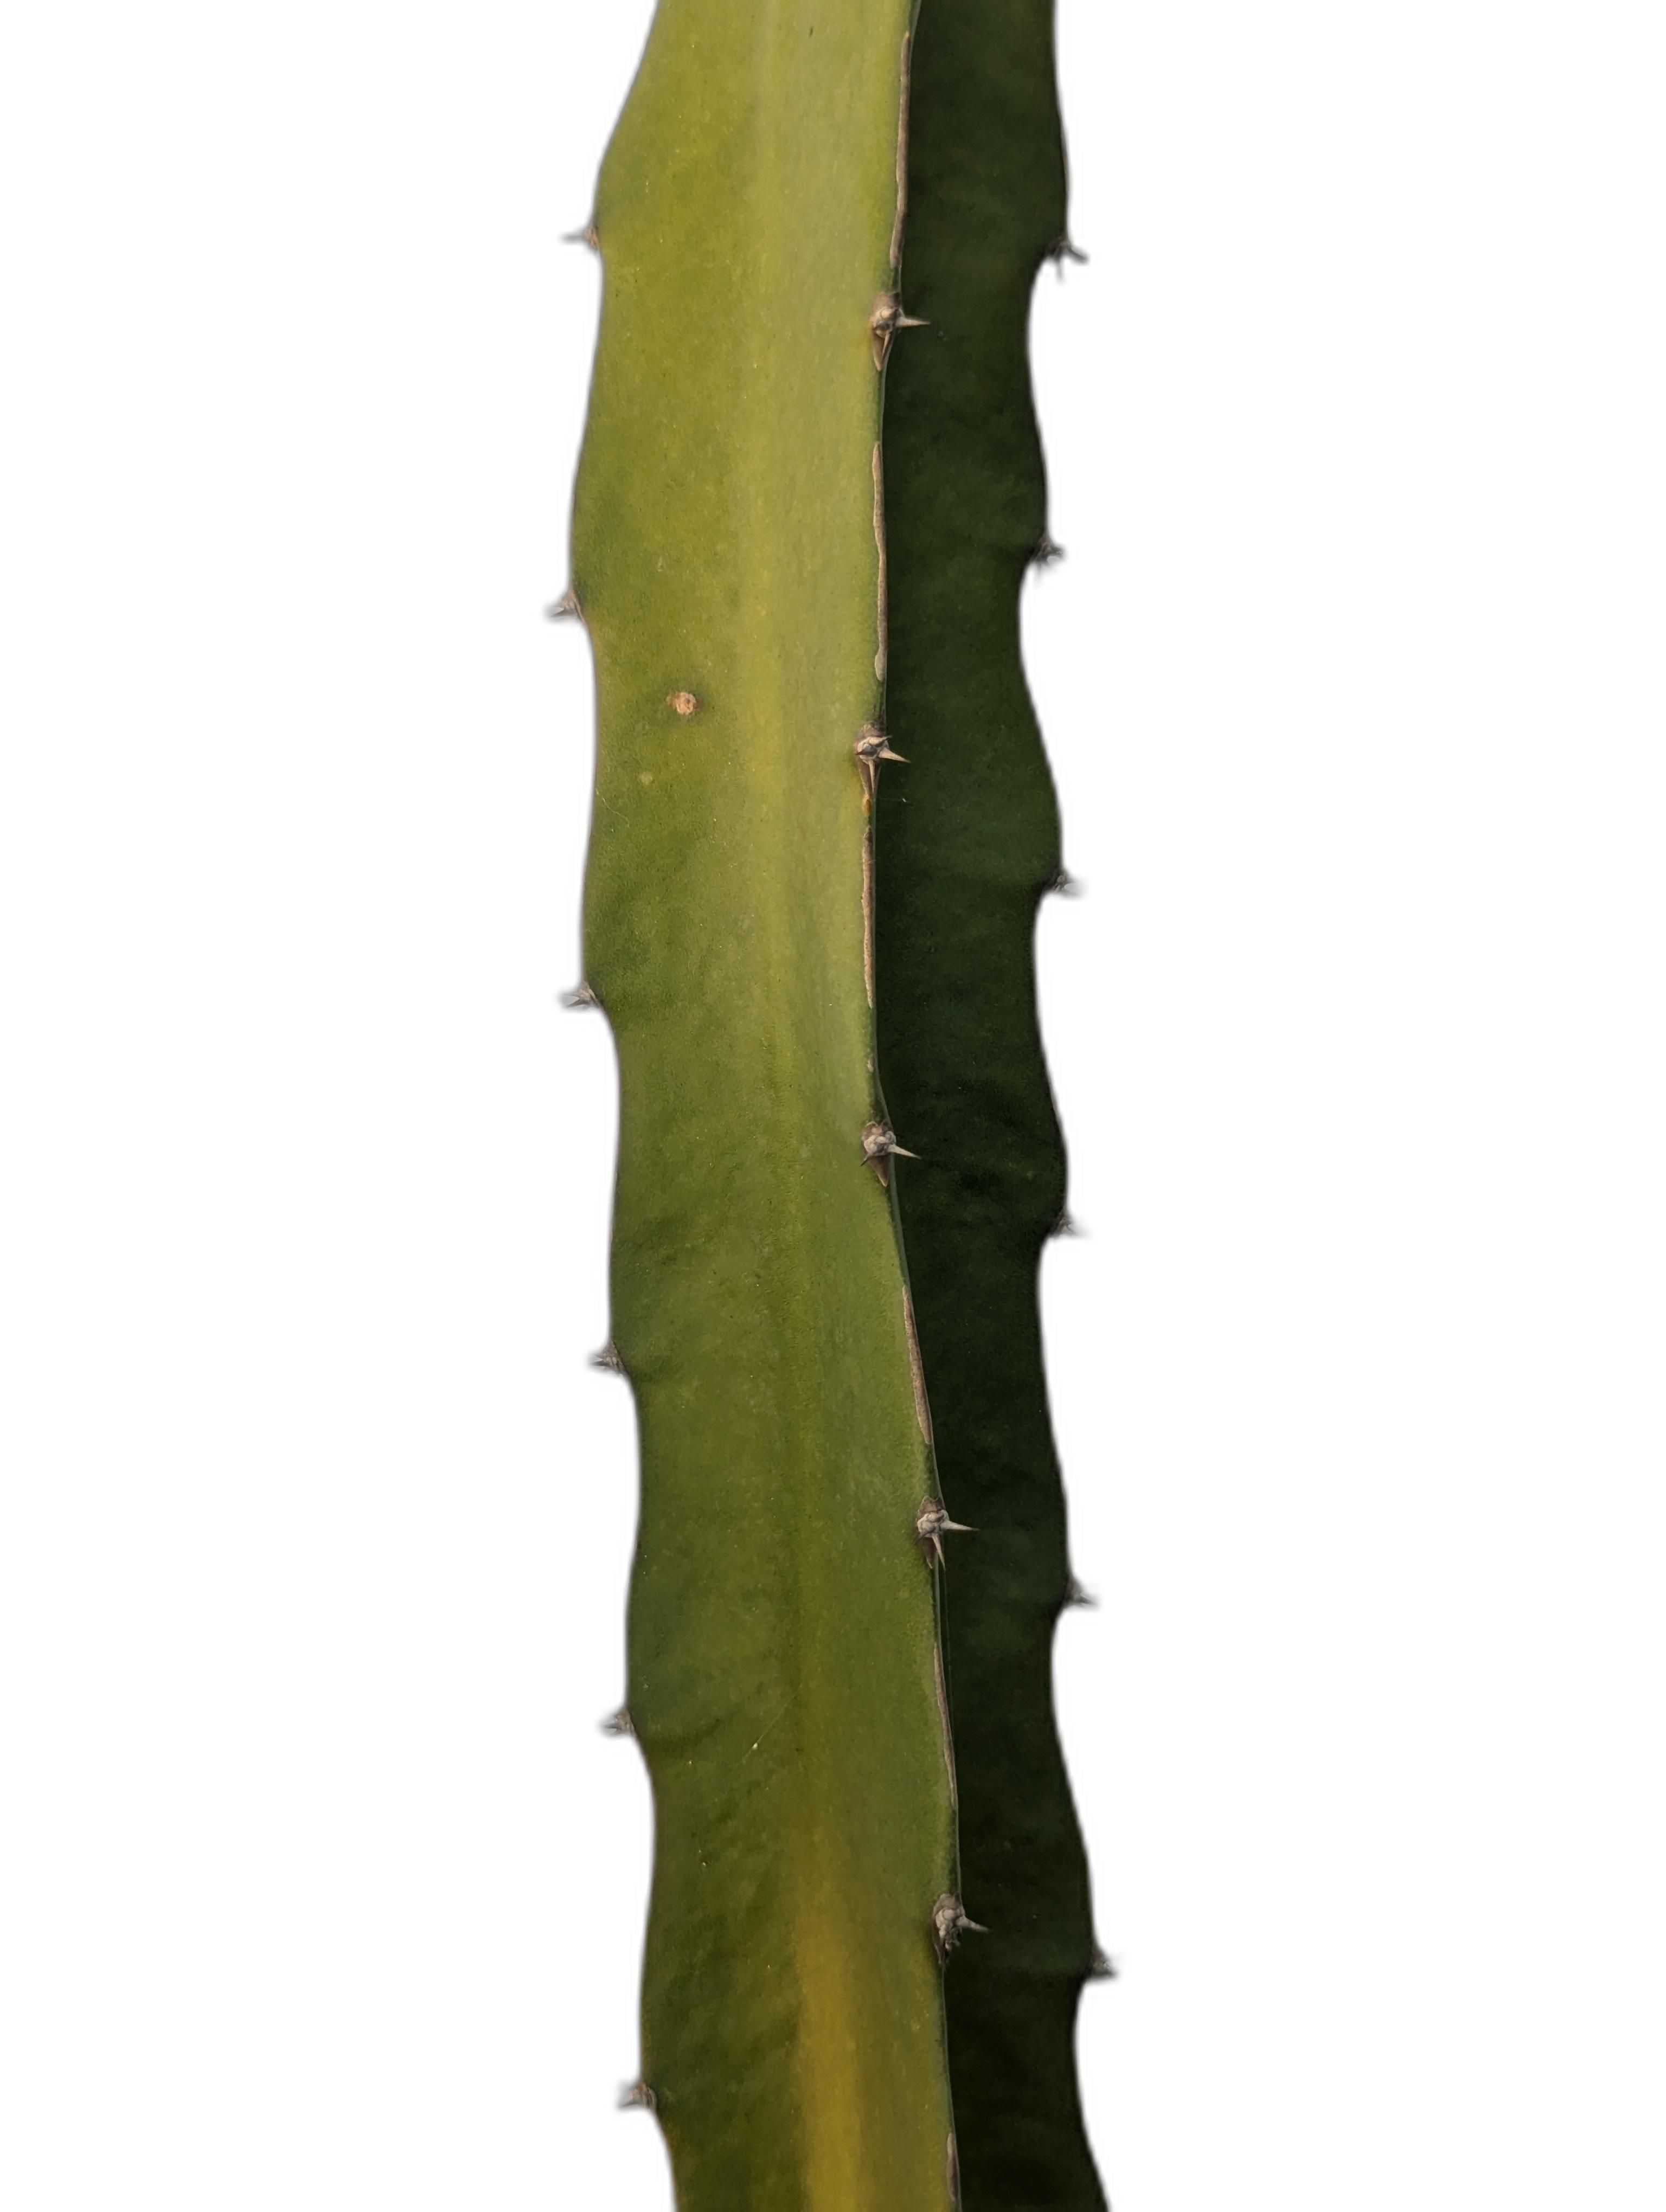
Label: Good leaf